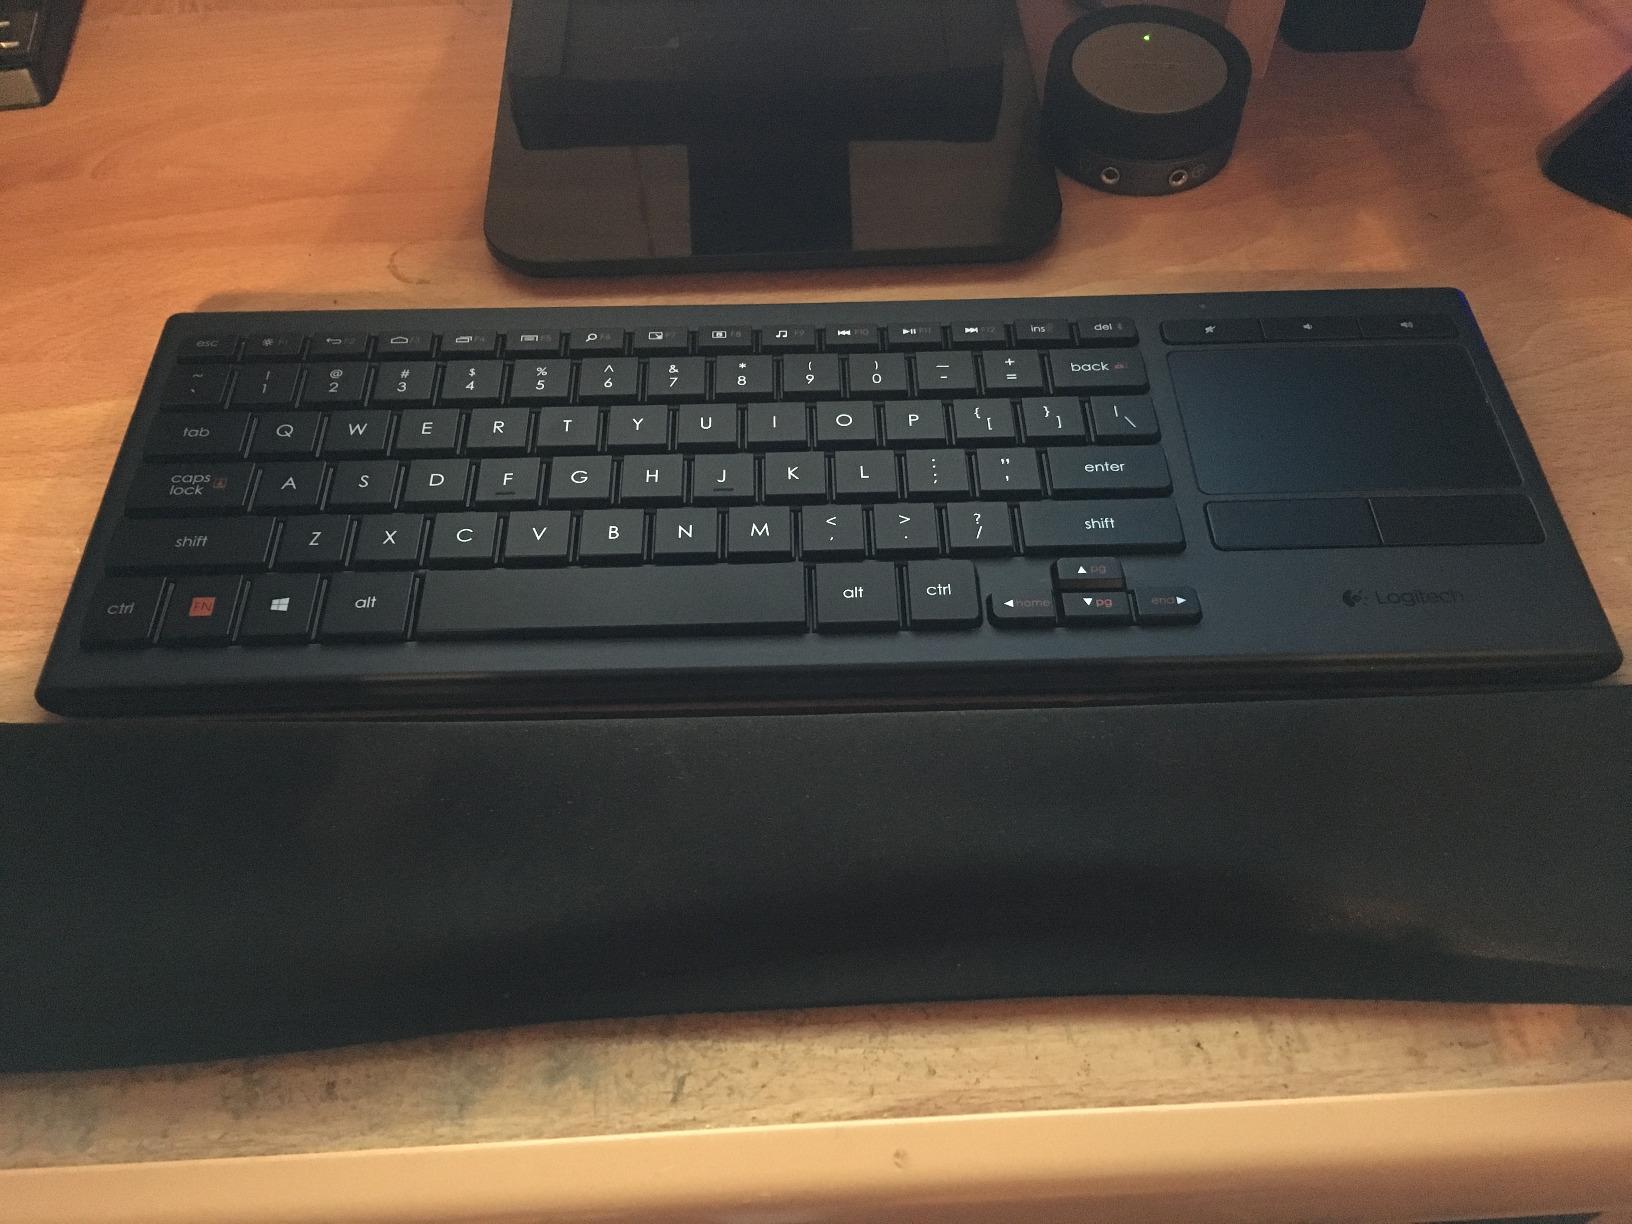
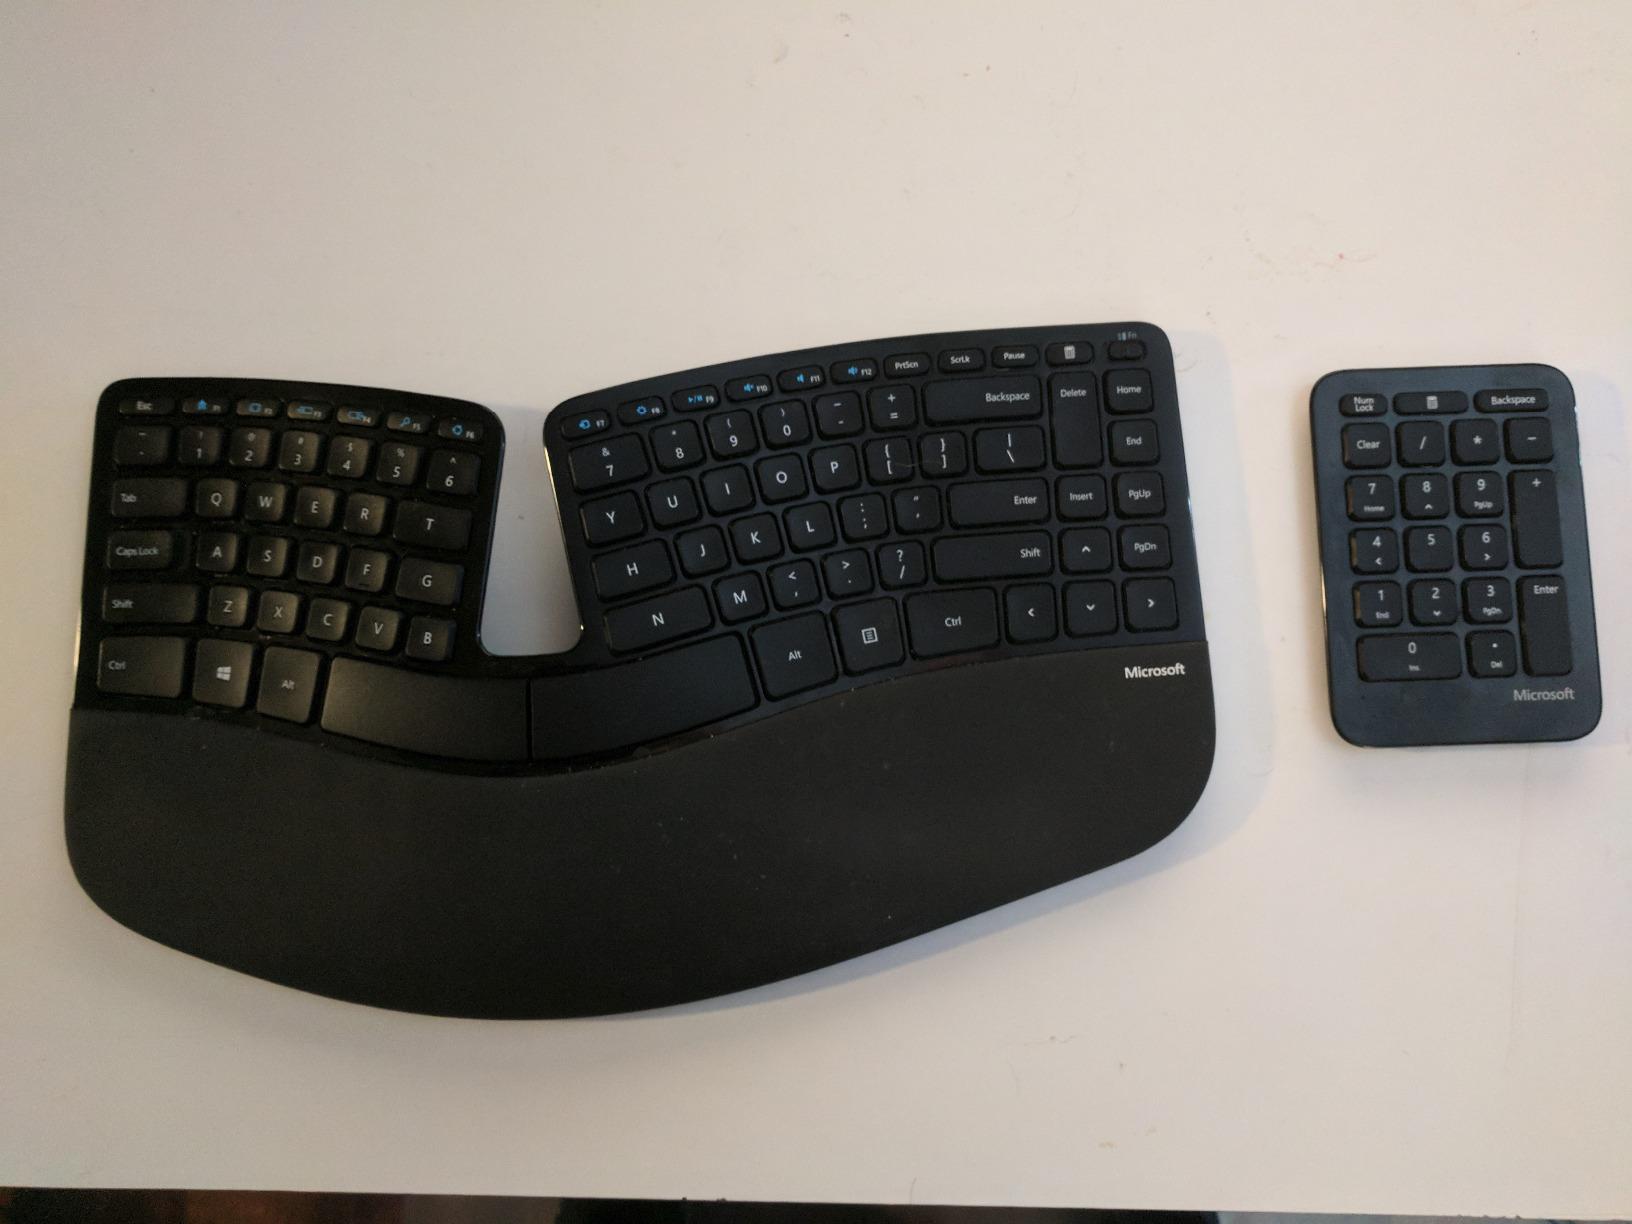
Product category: keyboard
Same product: no